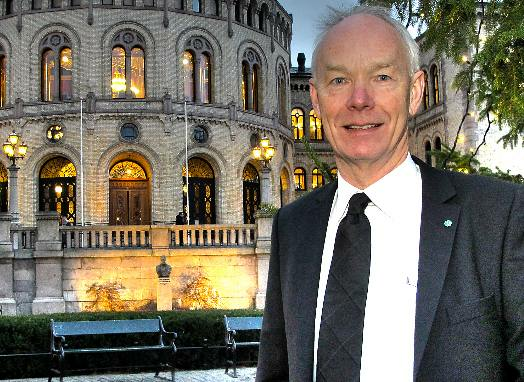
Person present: Yes